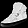
Label: Sneaker